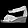
Label: Sandal